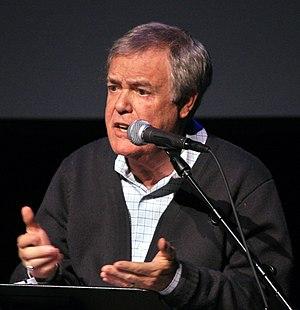
Phil Proctor est un acteur, scénariste, producteur, réalisateur et monteur américain né le 28 juillet 1940 à Goshen, Indiana. Il est membre de The Firesign Theatre.